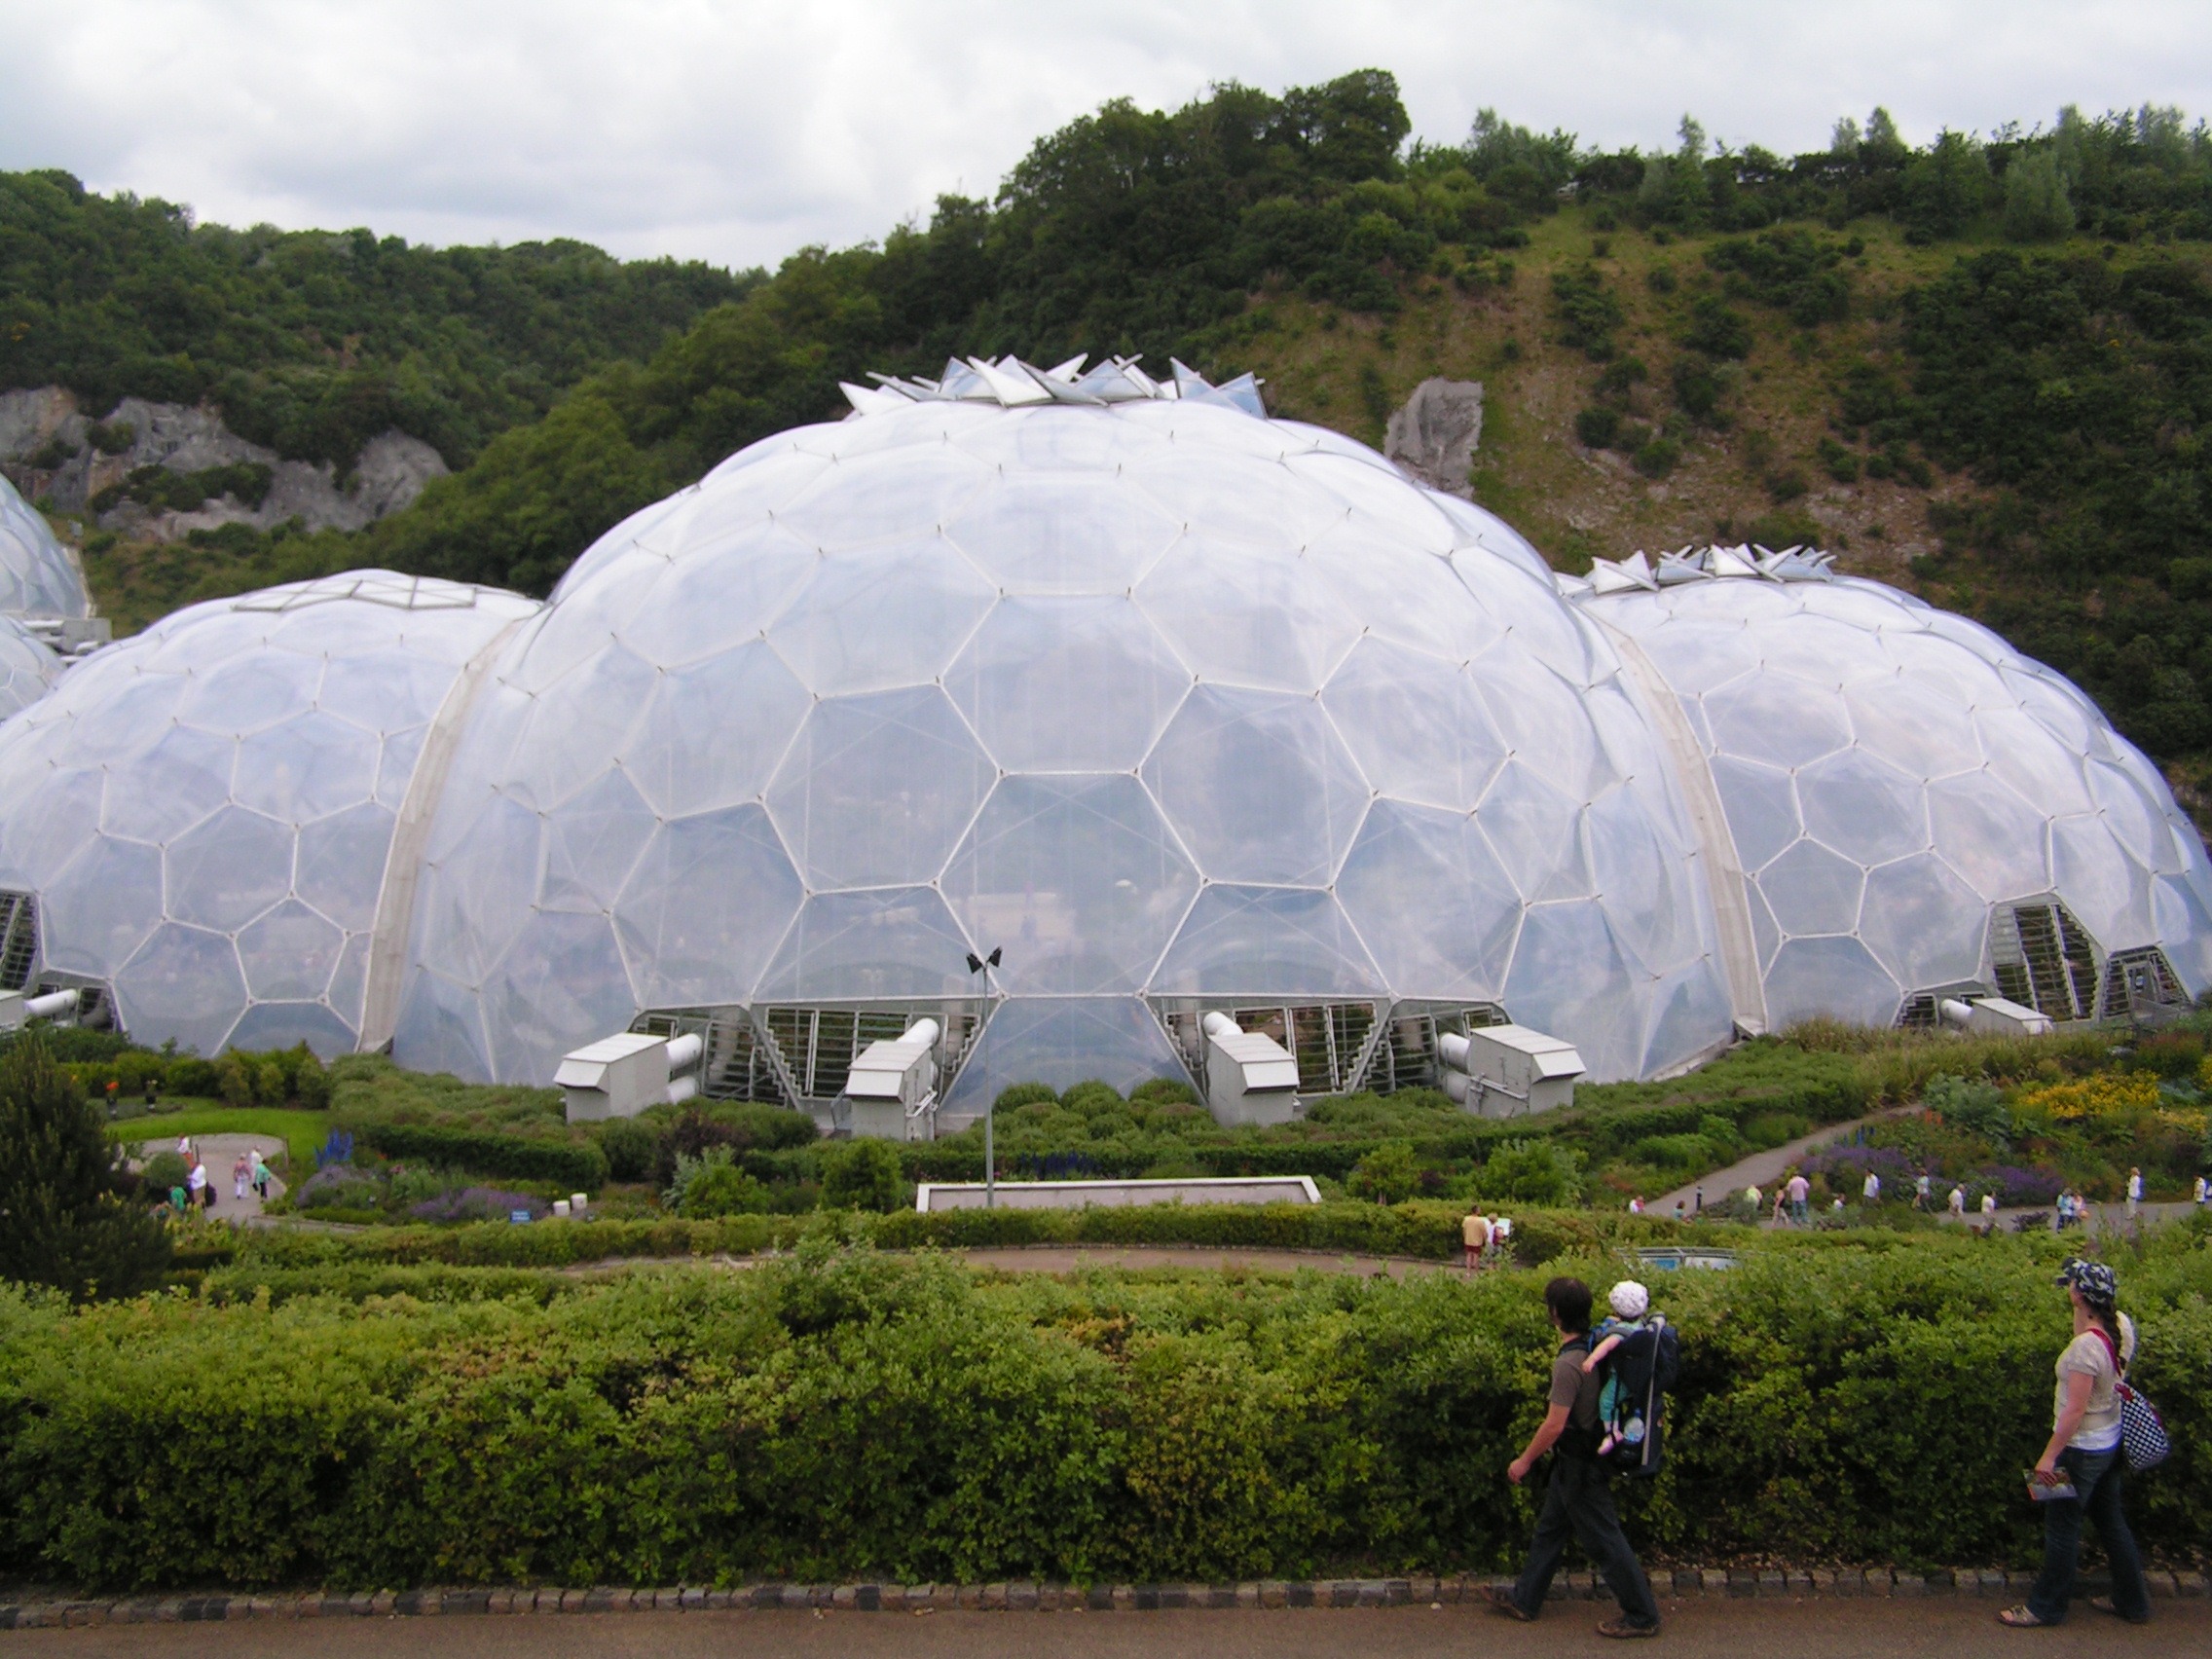
greenhouse, england, dome, cornwall, eden project, atmosphere of earth, garden exhibition